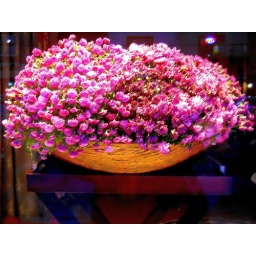
massive pink flowers in a store window